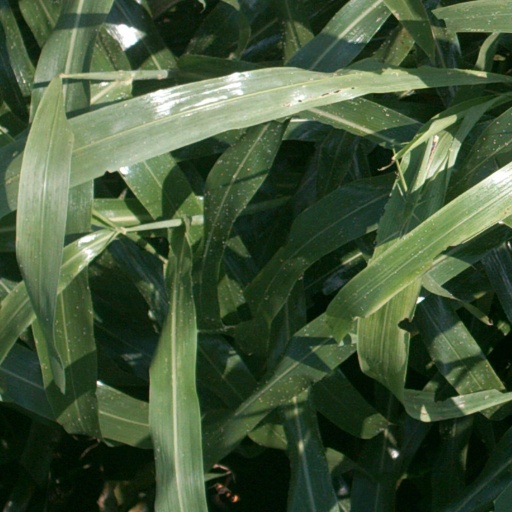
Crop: sorghum